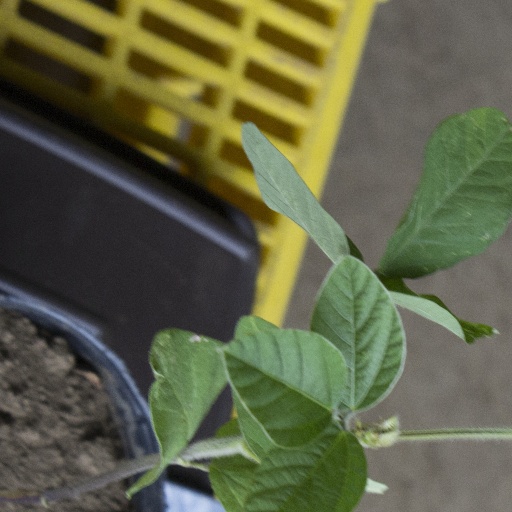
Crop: soybean